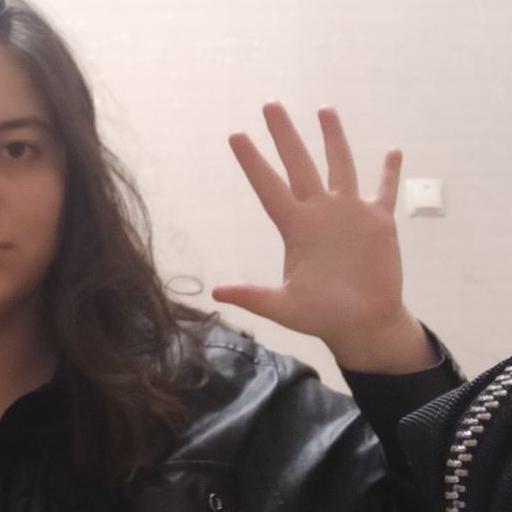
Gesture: palm